Answer in natural language. Which point is closer to the camera taking this photo, point A  or point B? Choose between the following options: B or A
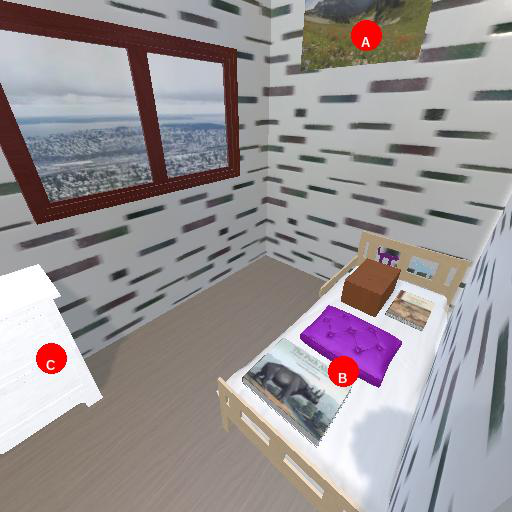
<answer>B</answer>